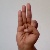
The image shows a hand gesture representing the letter 'F' in Indian Sign Language.